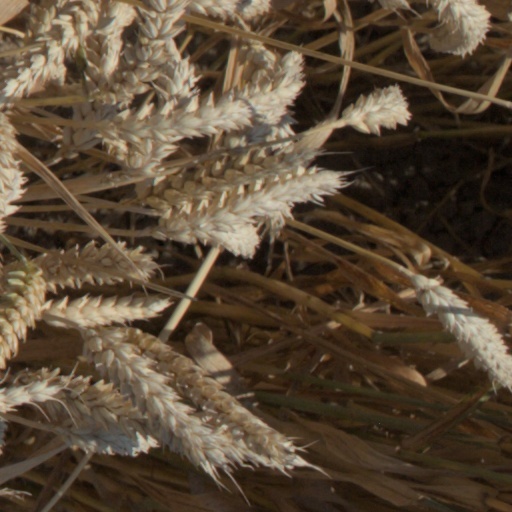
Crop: wheat